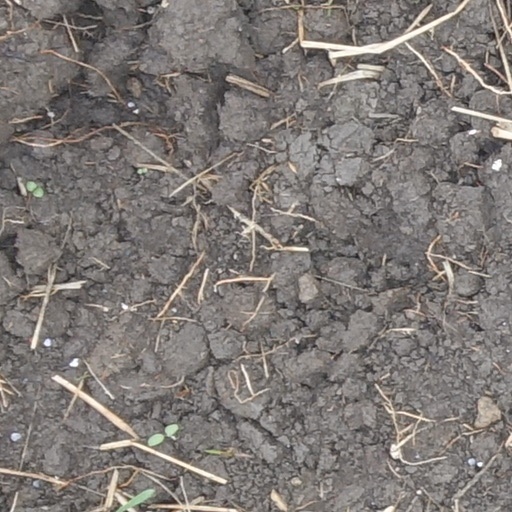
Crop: wheat